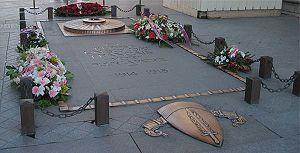
L'Association pour la défense des intérêts moraux et matériels des anciens détenus de l'Algérie française est une association française visant à défendre selon ses statuts « la mémoire de tous les martyrs et de toutes les victimes des ennemis de l’Algérie française ». Elle fait partie du « lobby mémoriel » demandant une « rectification de l’histoire de la colonisation » et des « réparations matérielles des torts faits » aux rapatriés pieds noirs et harkis.